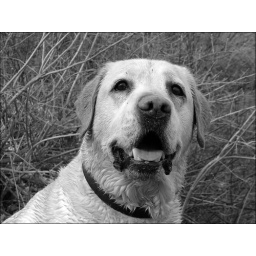
Sonny boy down by the river for his first swim this spring